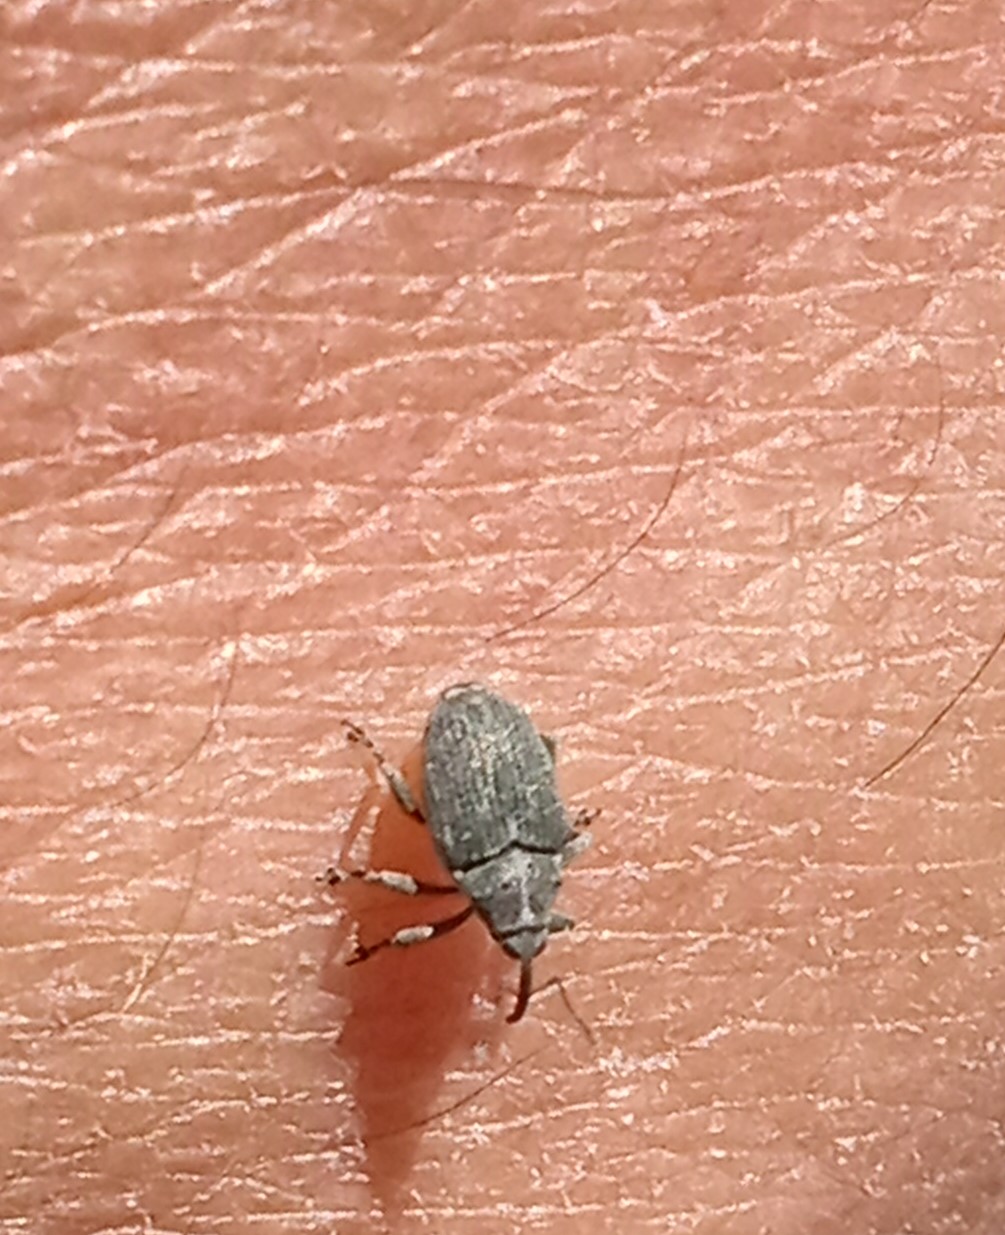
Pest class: Cabbage_seedpod_weevil